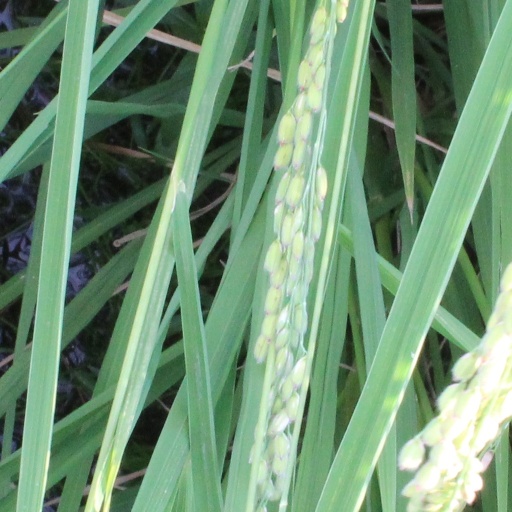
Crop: rice